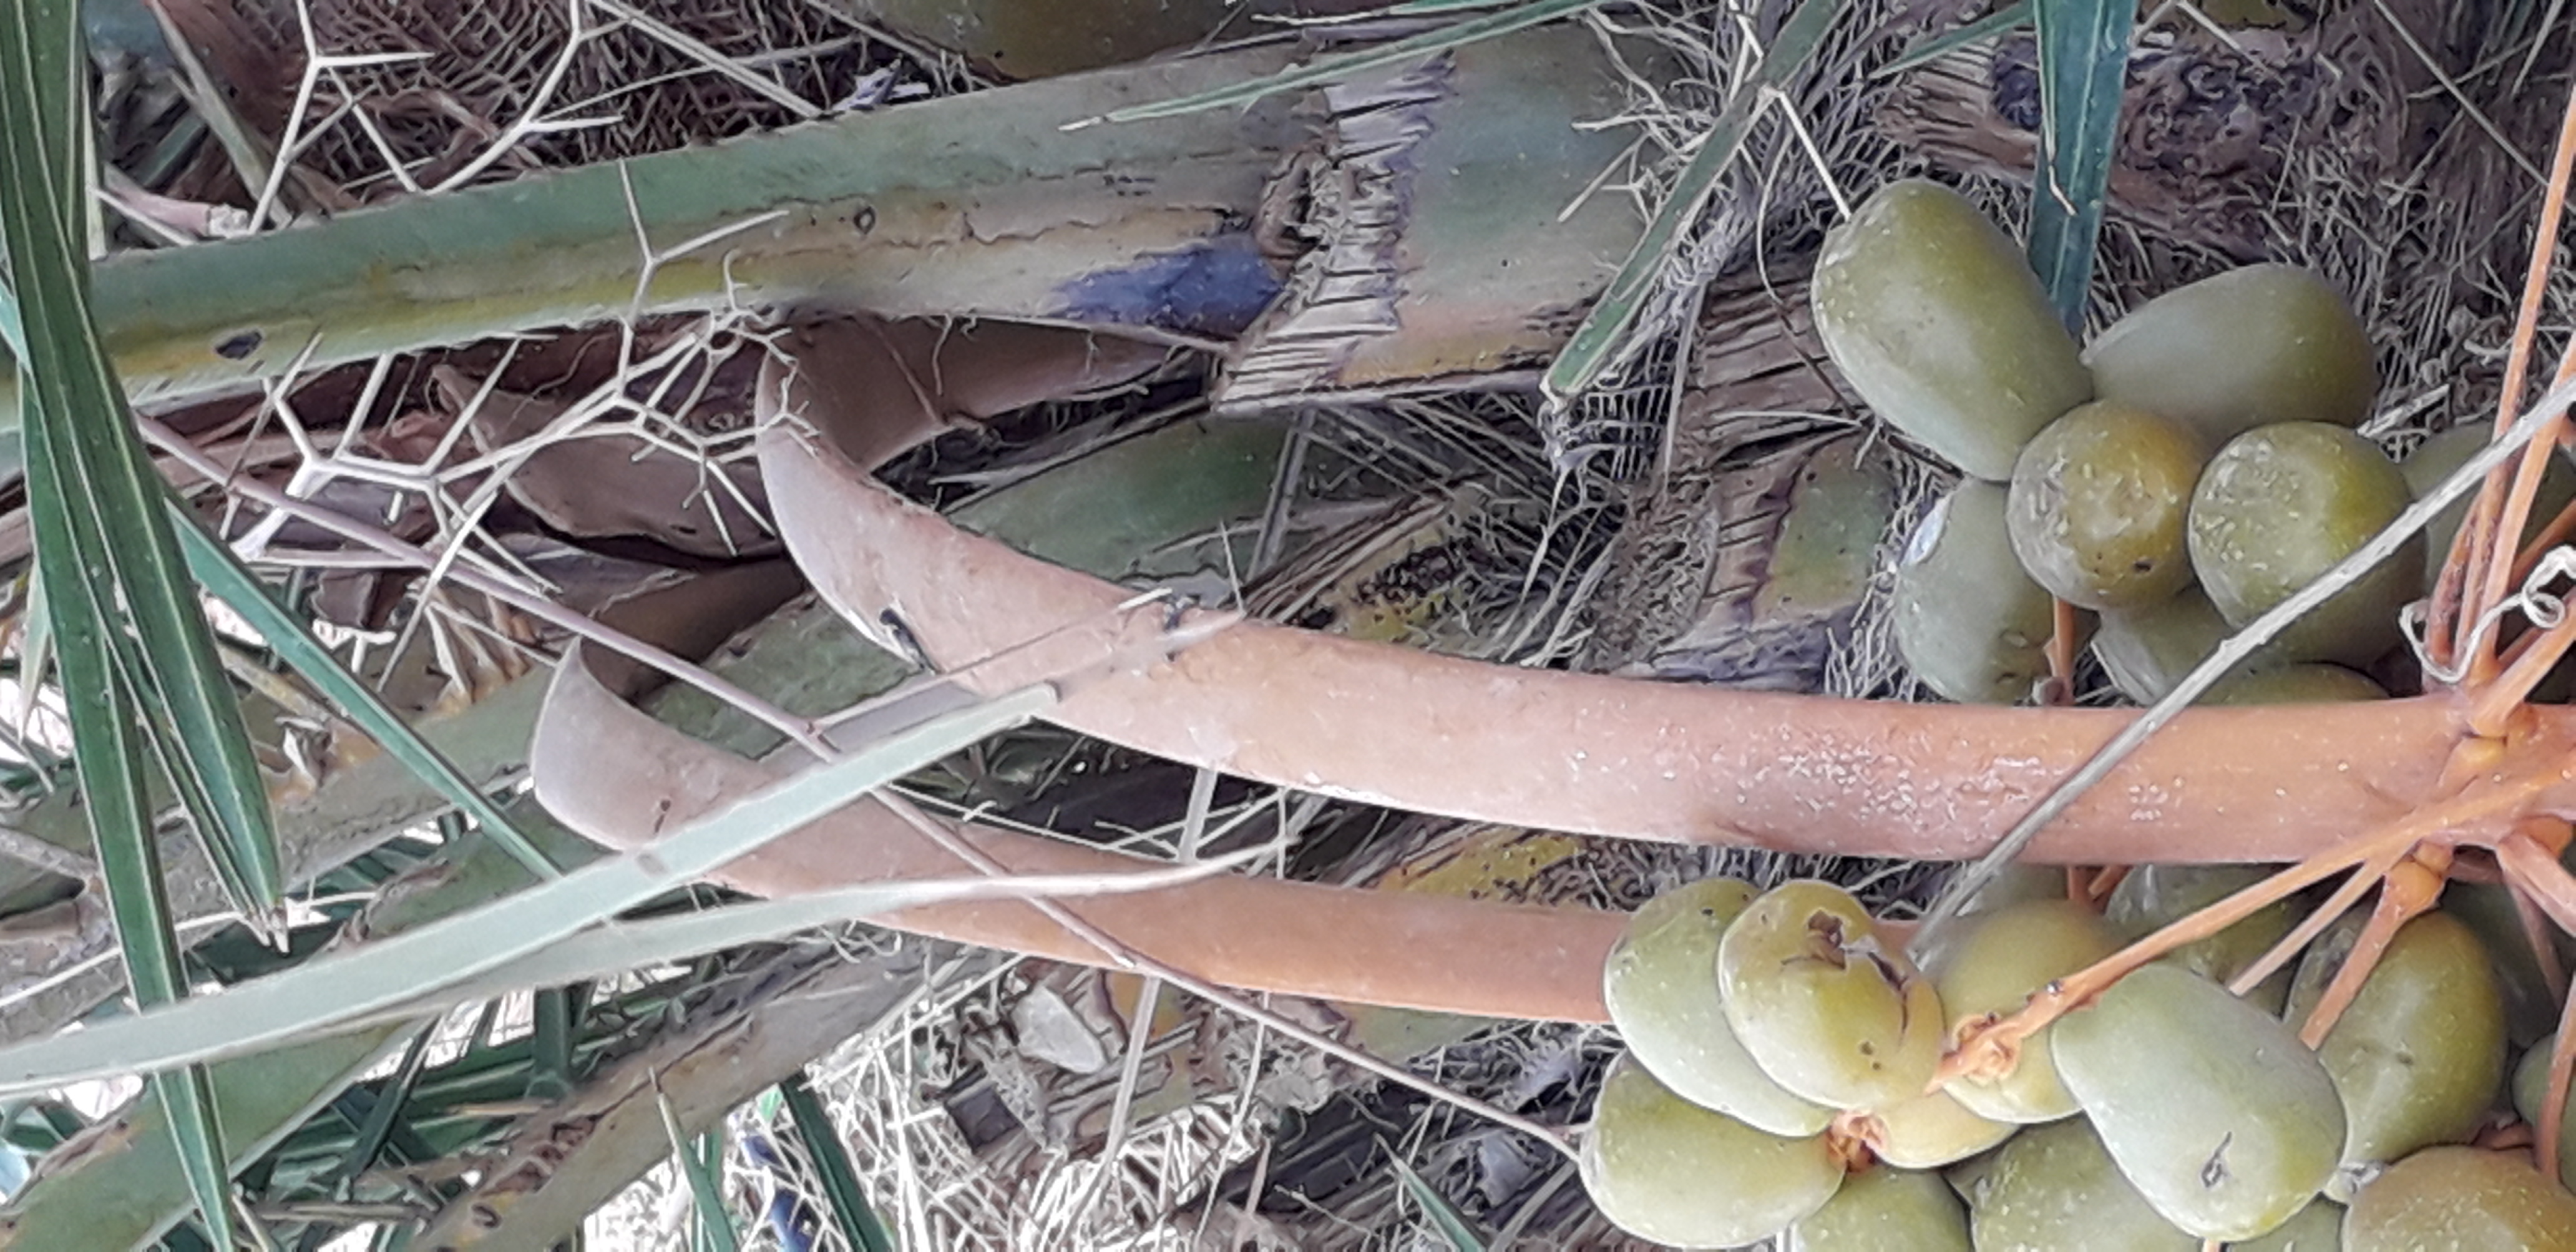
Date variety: Boufagous